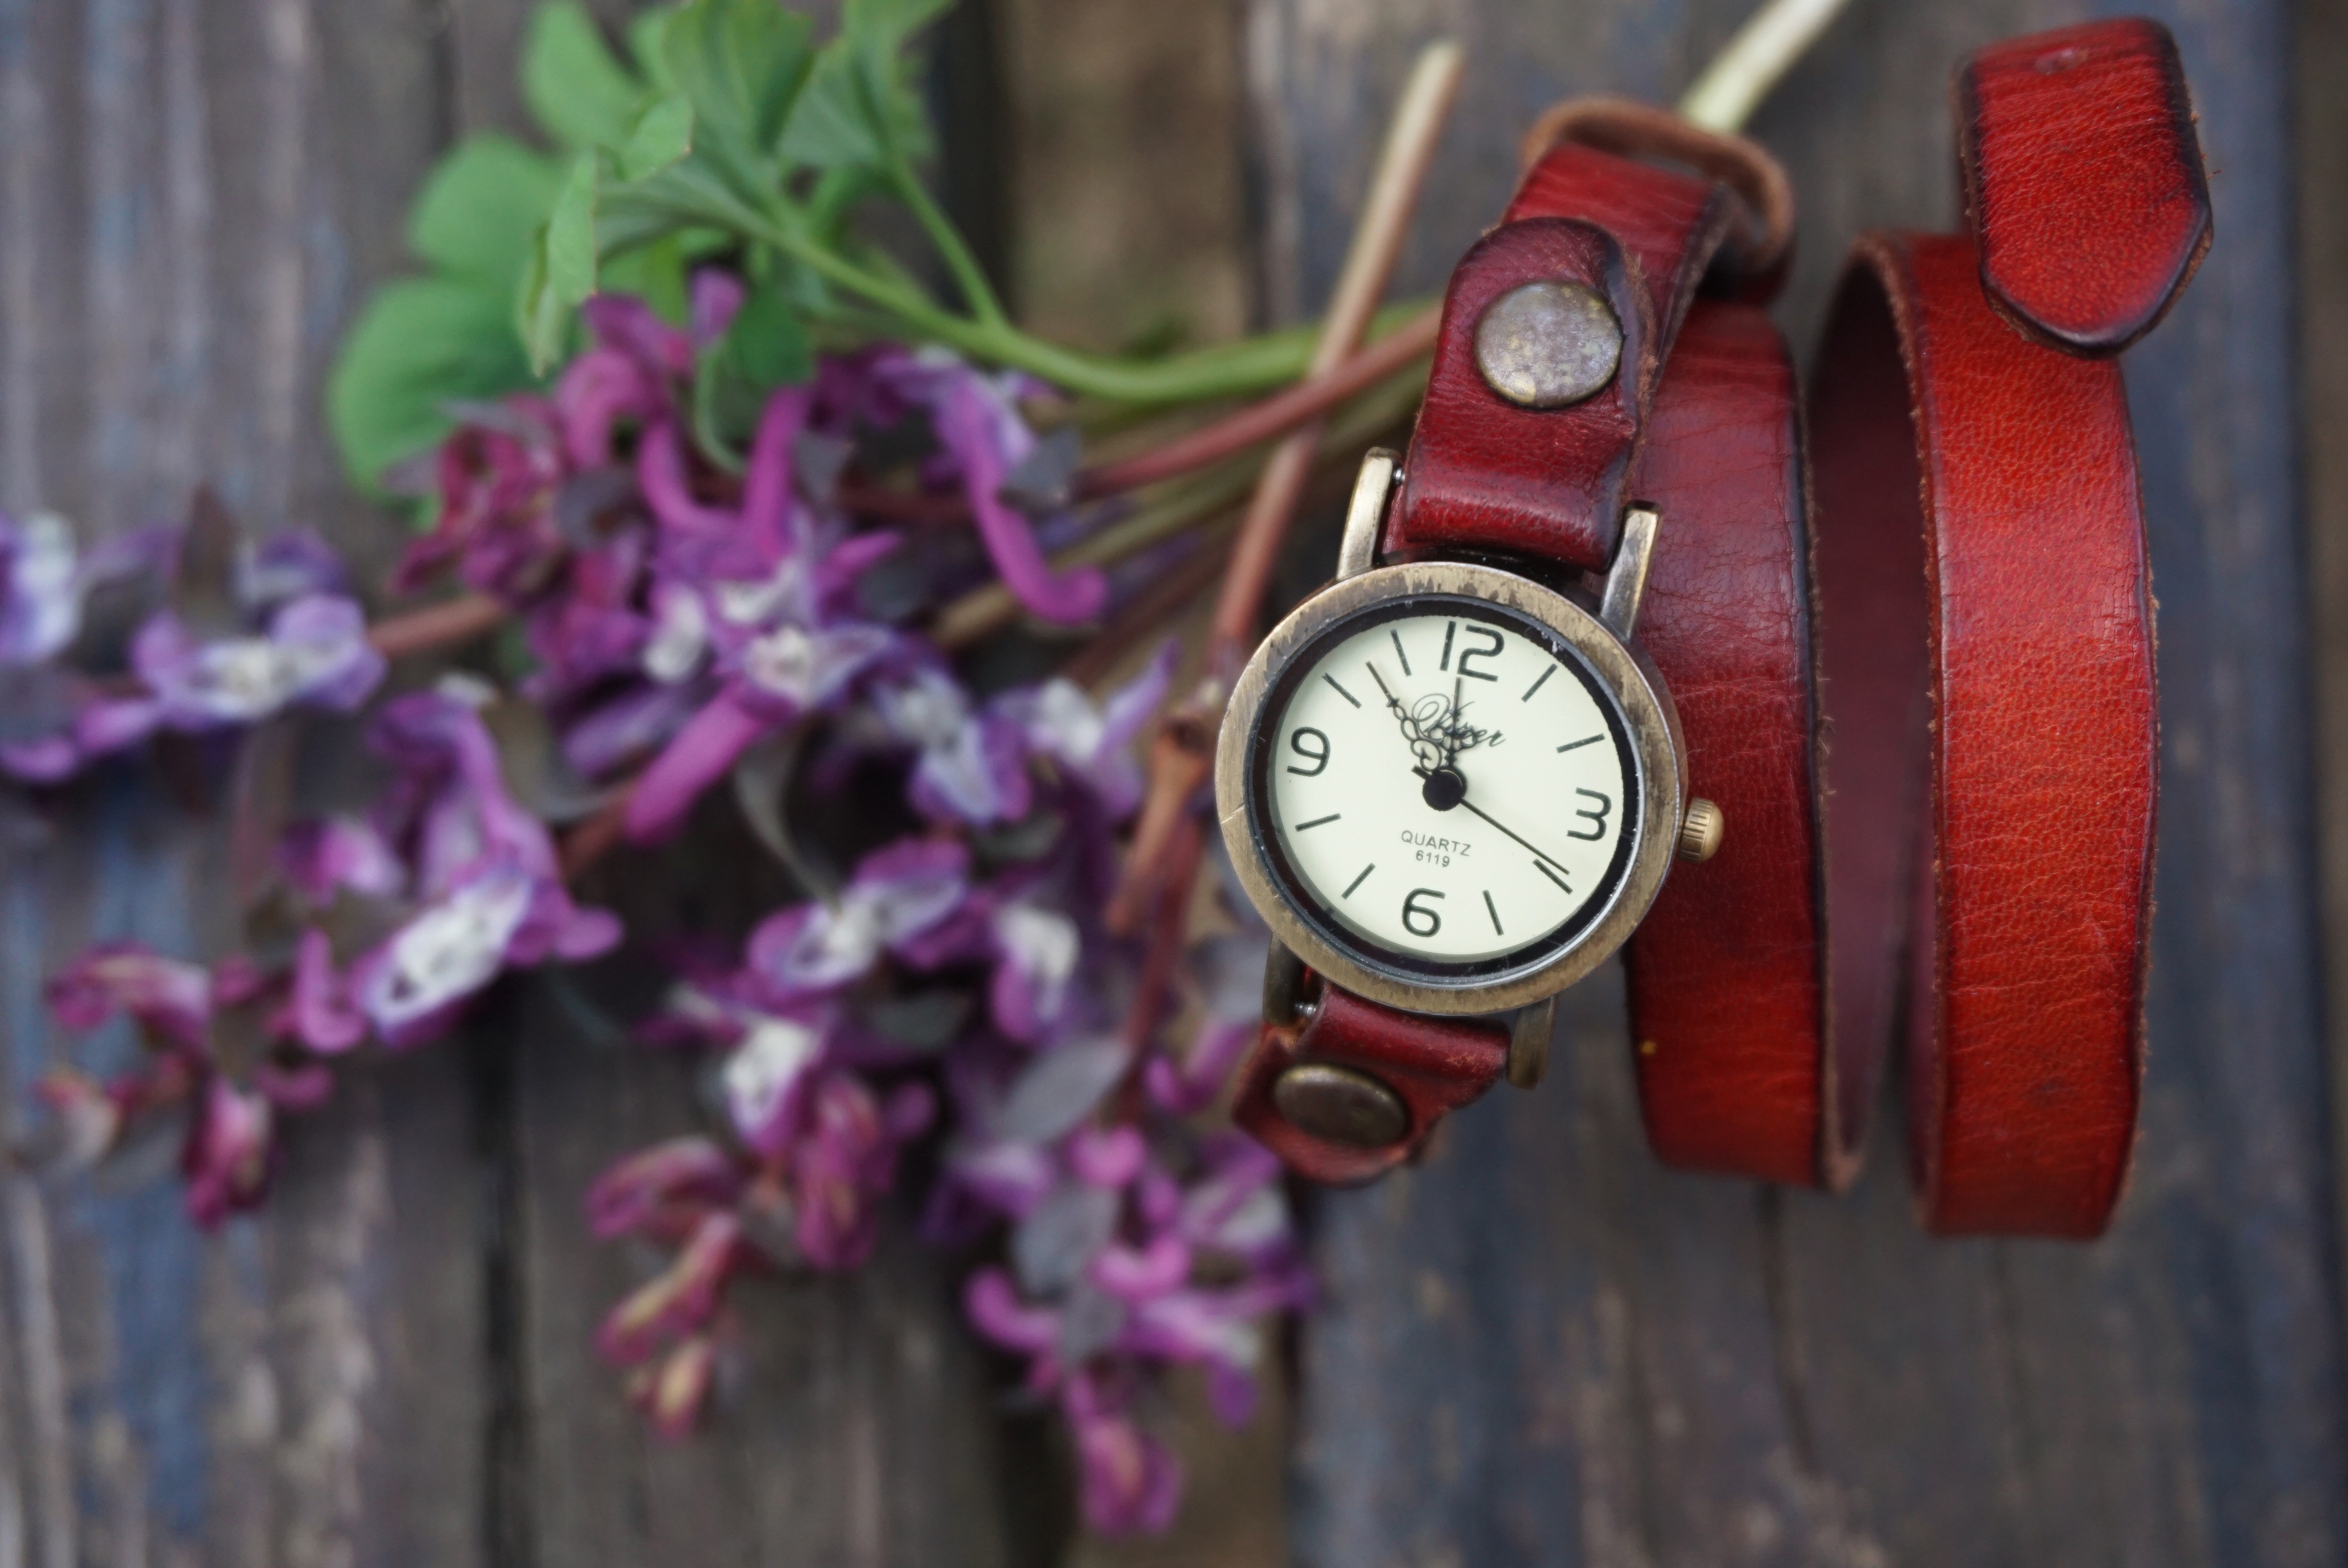
watch, hand, nature, grass, outdoor, plant, wood, bench, vintage, purple, bloom, seat, summer, decoration, spring, green, red, peaceful, natural, park, colorful, garden, pink, flora, flowers, design, wooden, accessories, watches